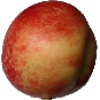
Label: nectarine